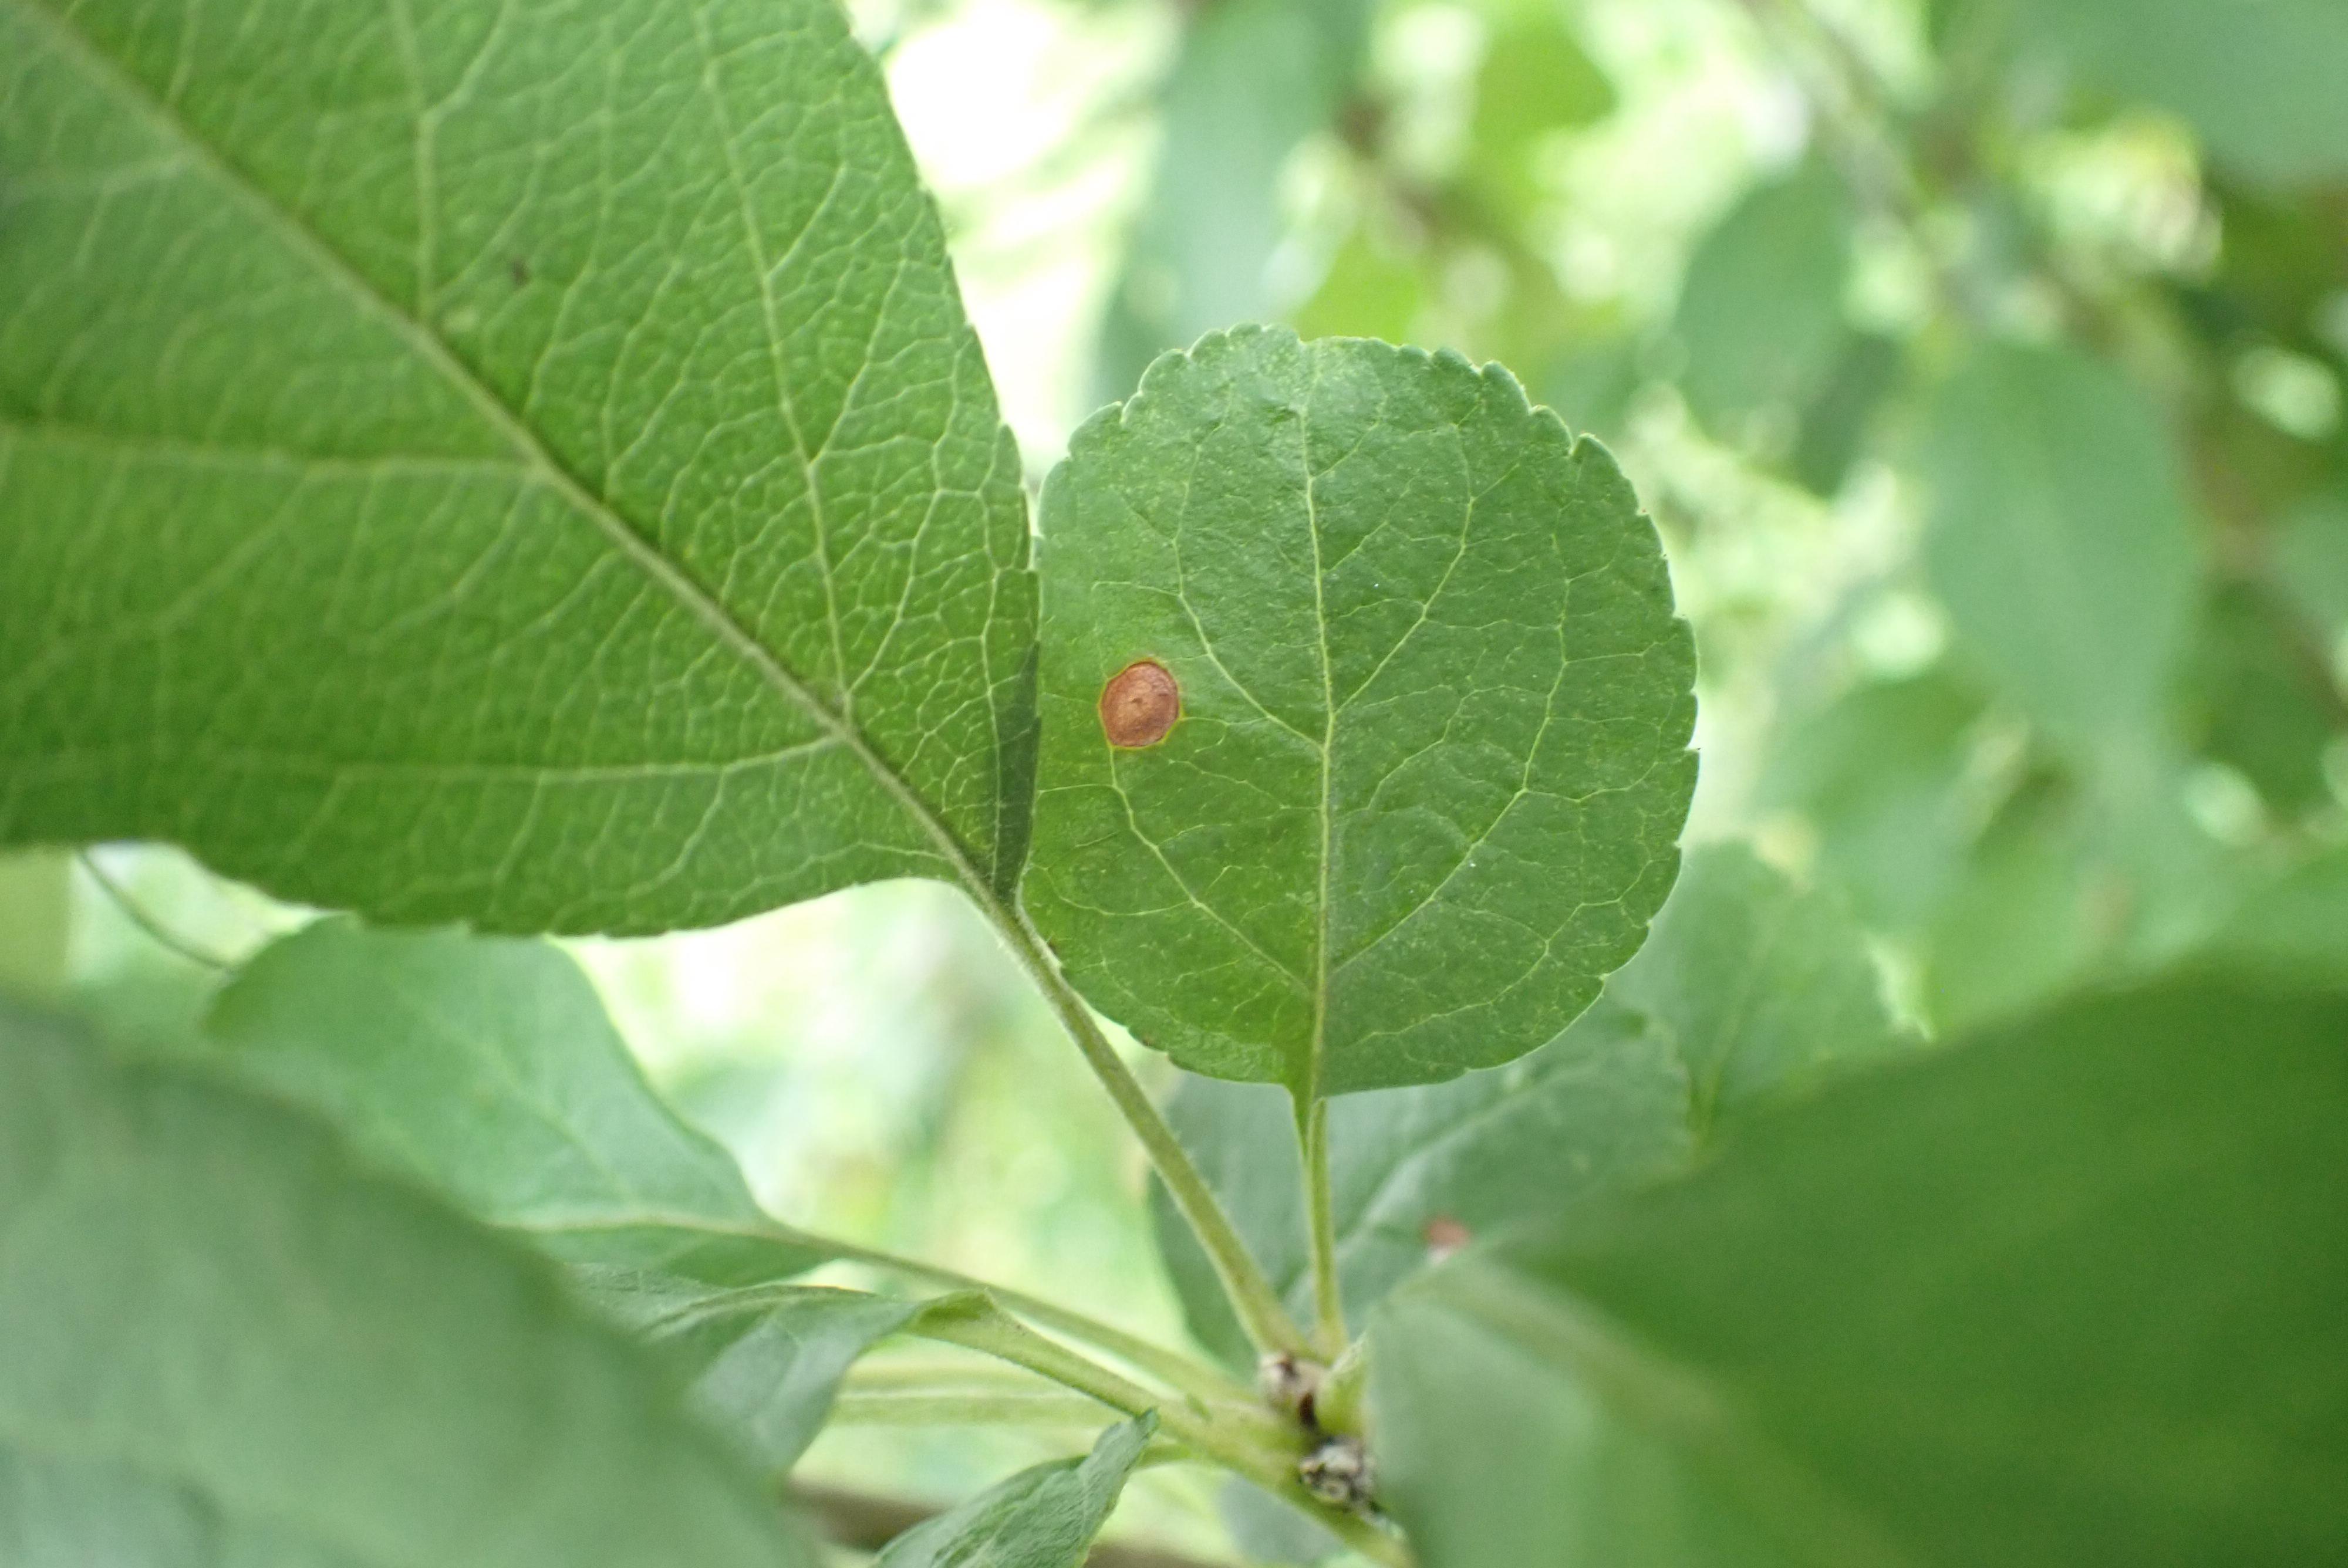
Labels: frog_eye_leaf_spot